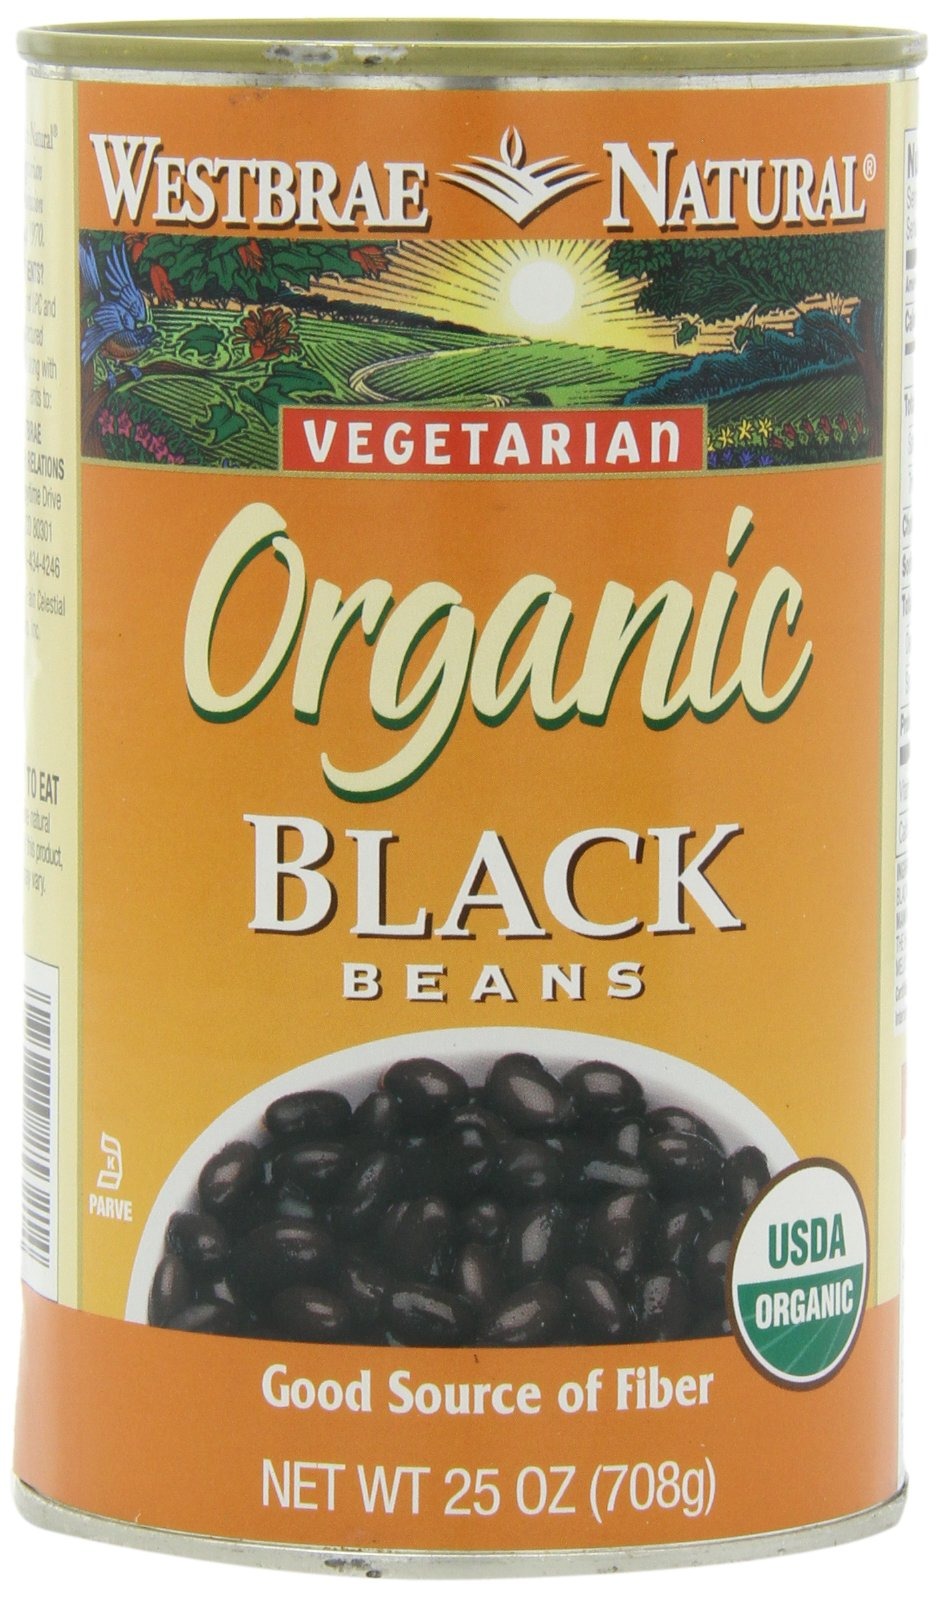
Item Name: Hain - Westbrae (Canned) Beans, Og, Black, Ff, 25-Ounce (Pack of 6)
Value: 150.0
Unit: Ounce

Price: 11.025